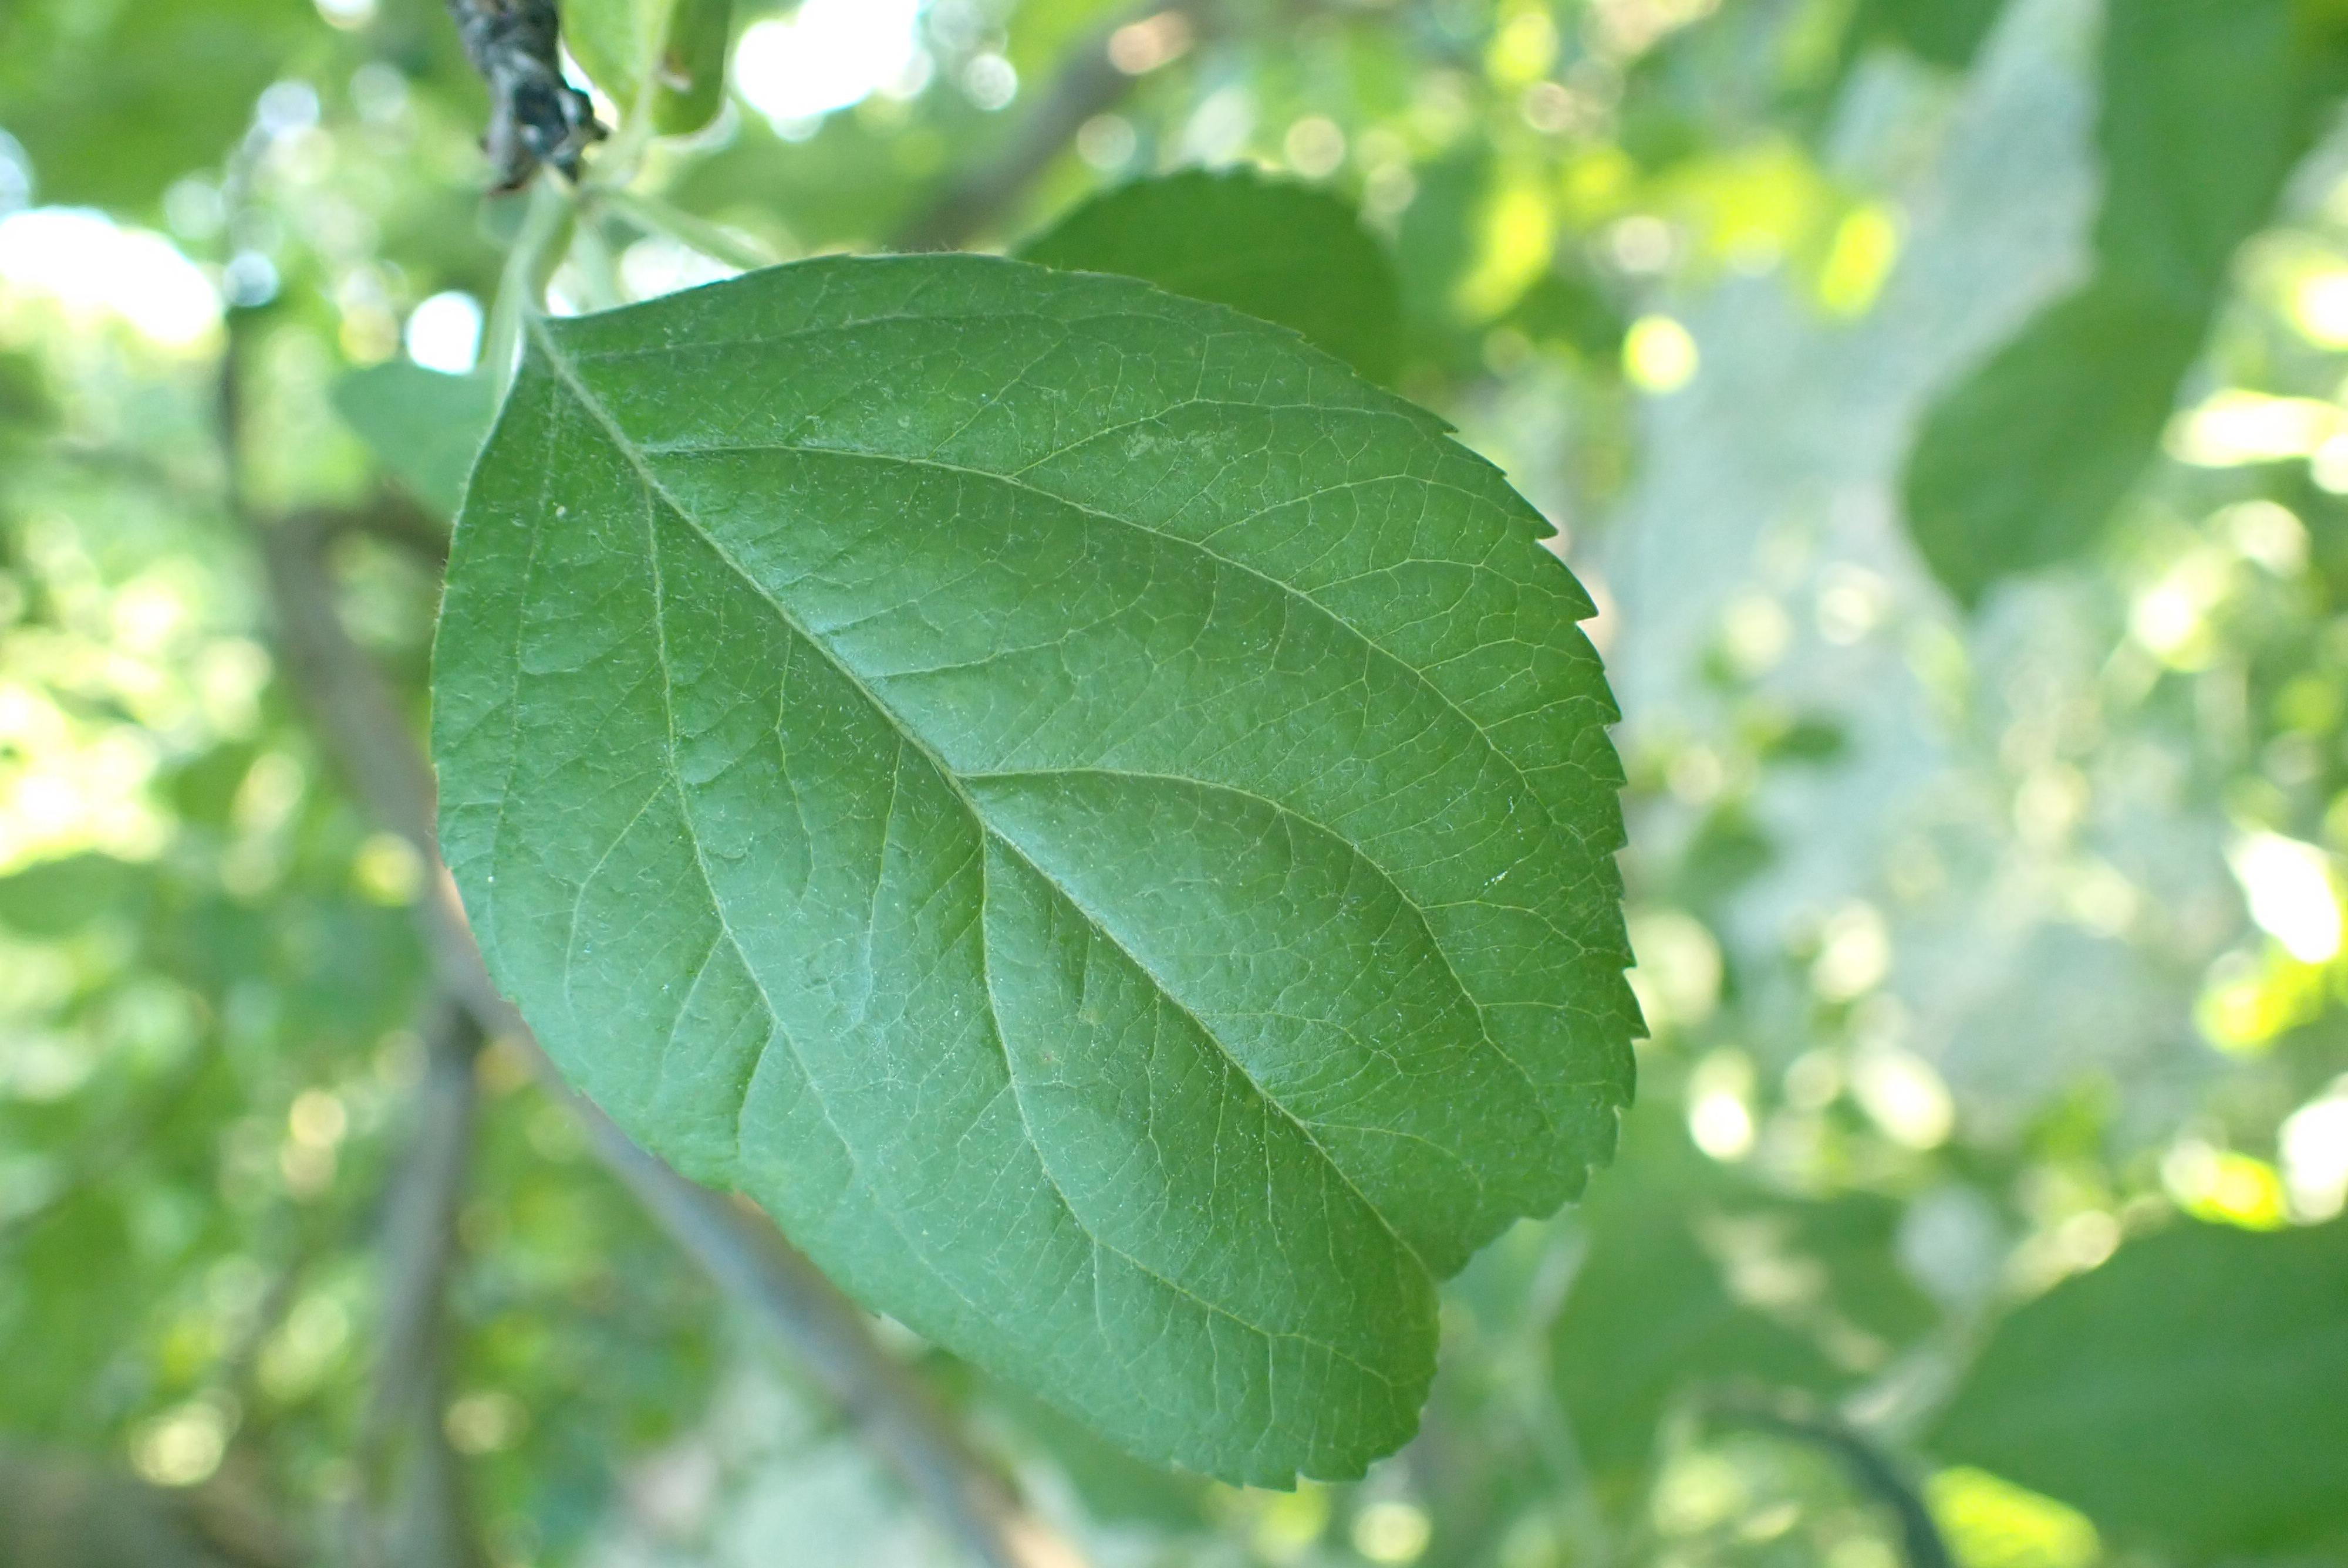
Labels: healthy